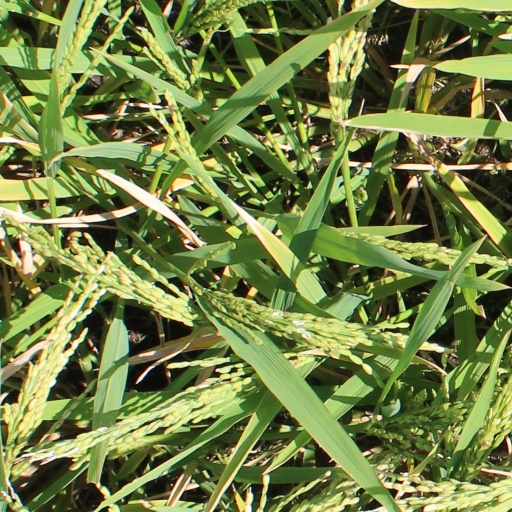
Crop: rice